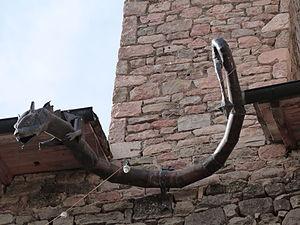
Ce dragon est affecté à l'évacuation des eaux de pluie de la toiture du château récupérées par la gouttière.
Clairvaux-d'Aveyron est une commune française située dans le département de l'Aveyron en région Occitanie. Son nom occitan est Claravals.
Le château de Panat est situé sur la commune de Clairvaux-d'Aveyron dans le département français de l'Aveyron, en région Occitanie.